A Very Christmas Story

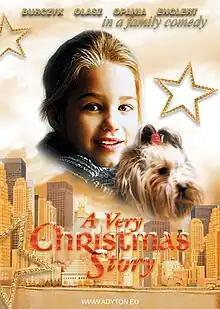
Film poster

A Very Christmas Story is a 2000 Polish comedy film written and directed by Dariusz Zawiślak.